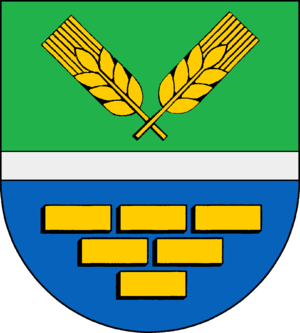
Rade b. Rendsburg est une municipalité allemande située dans le land du Schleswig-Holstein et dans l'arrondissement de Rendsburg-Eckernförde. En 2015, sa population est de 208 habitants.